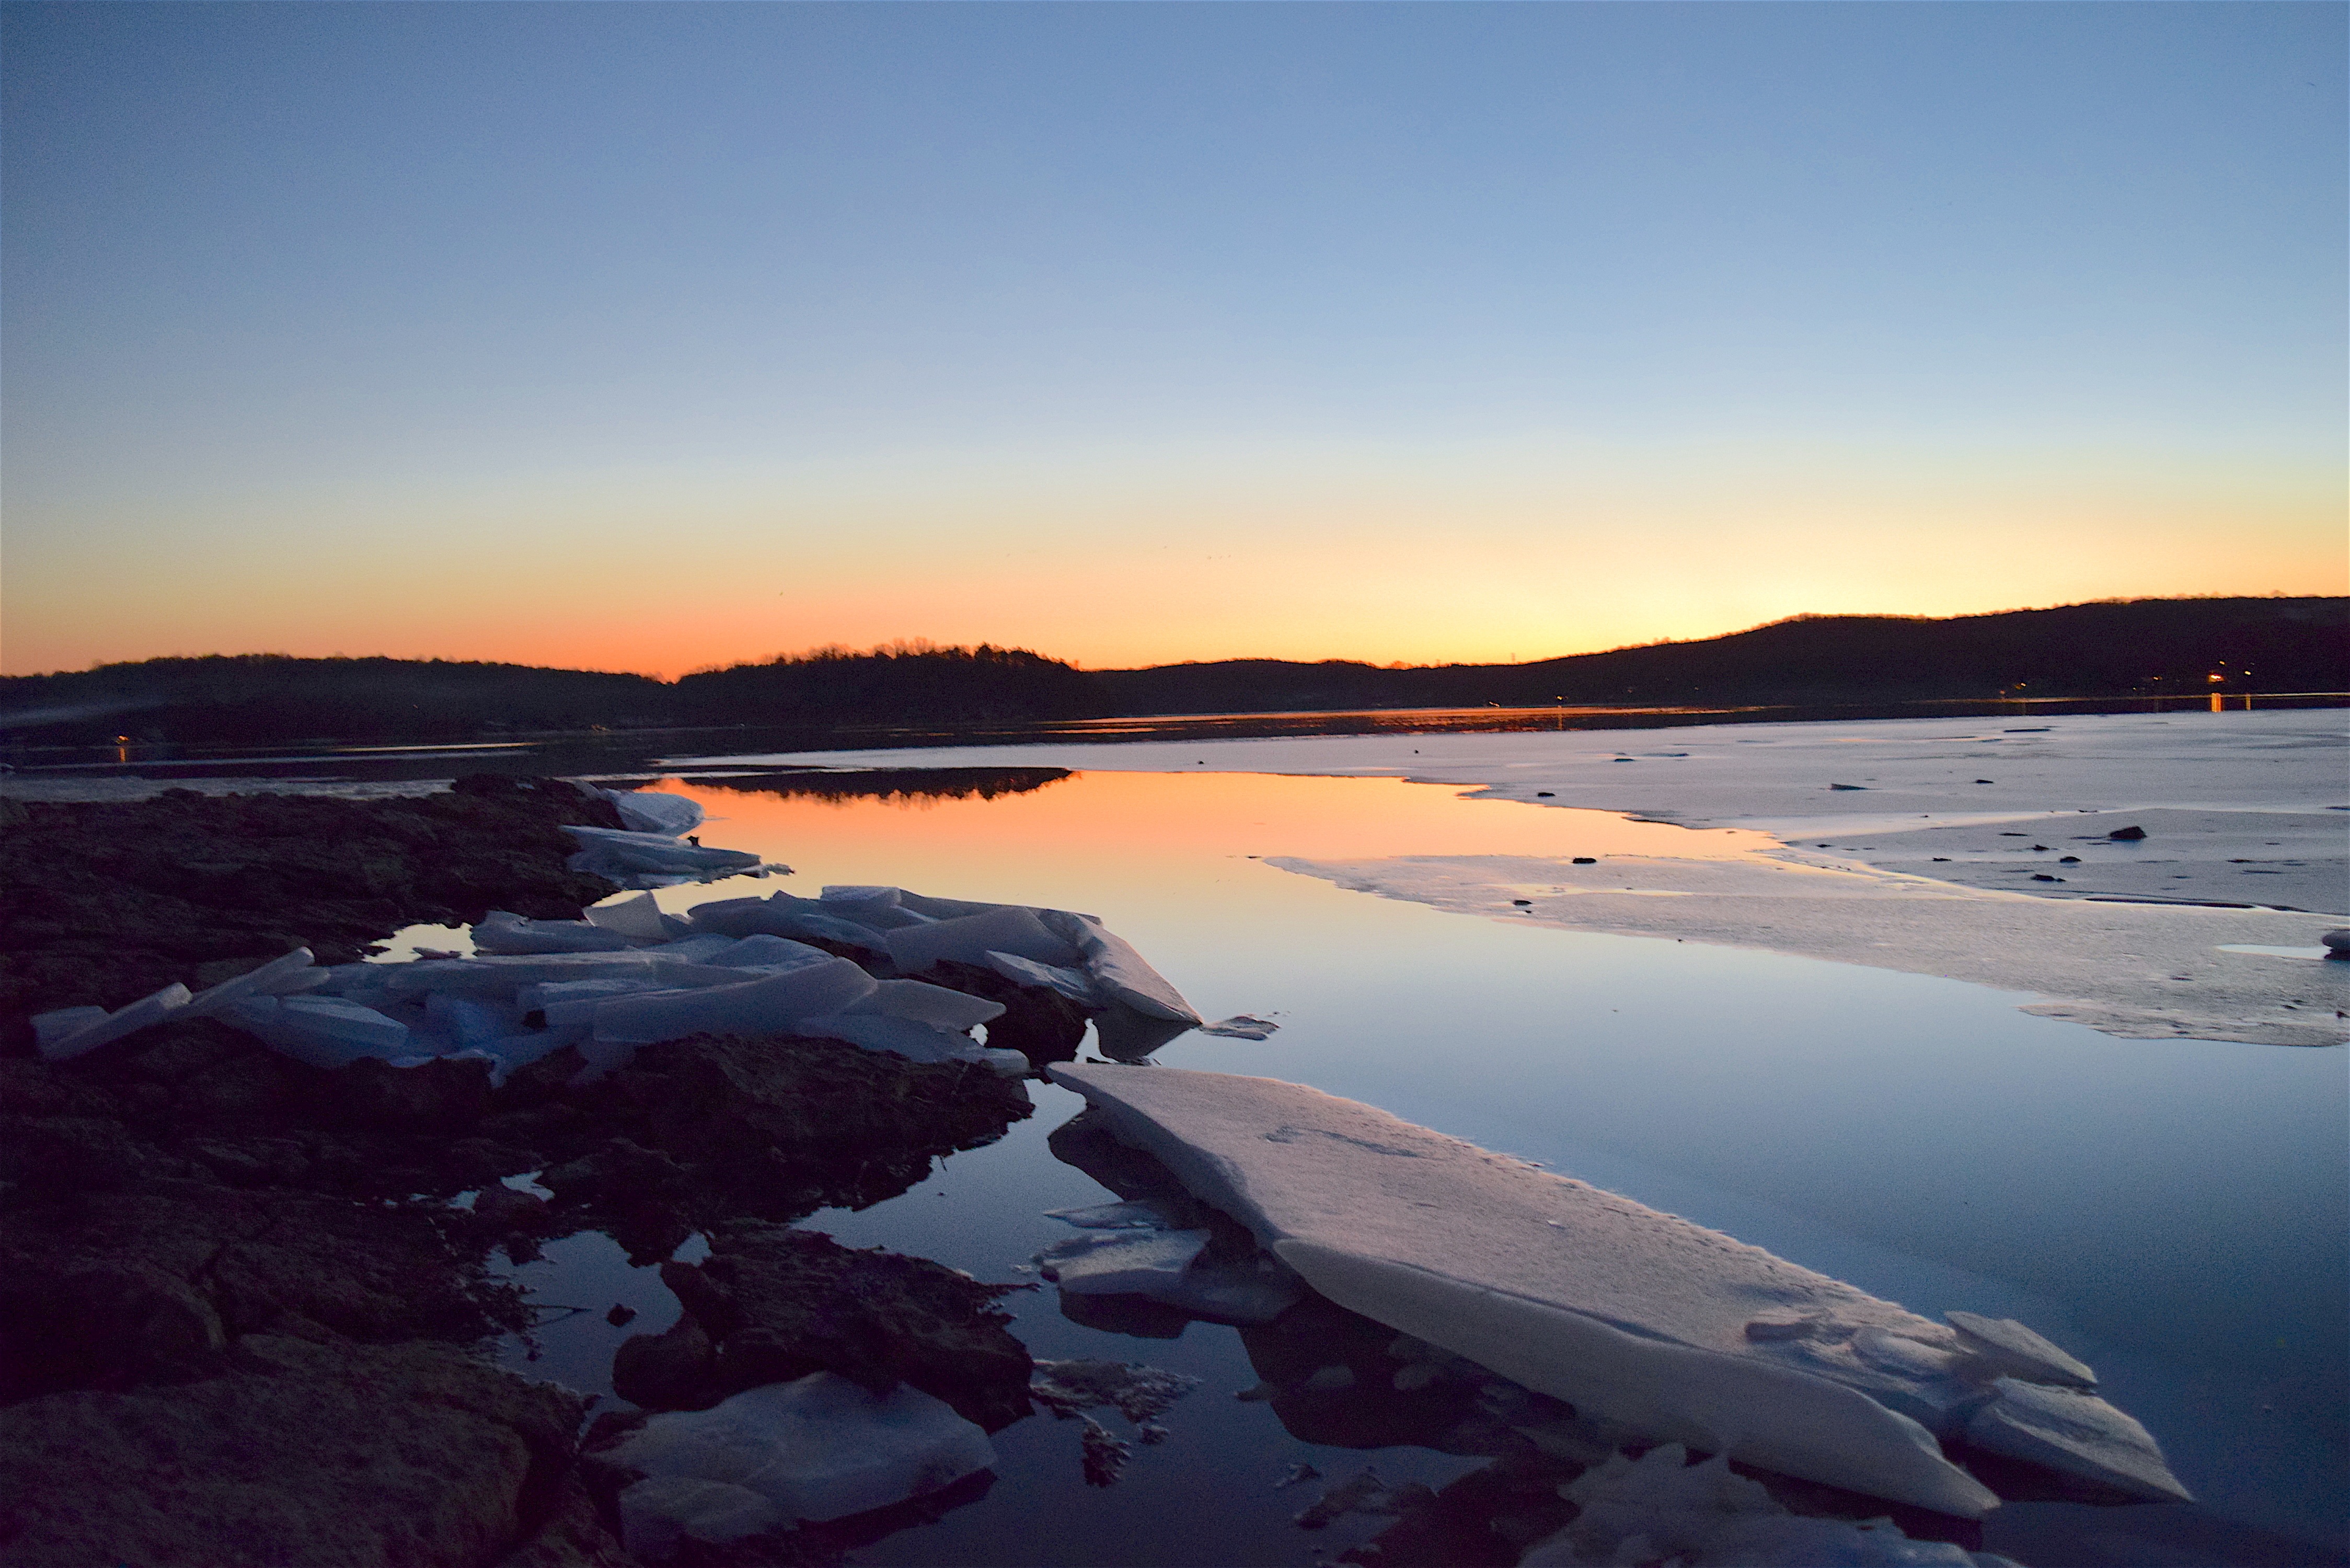
lake, sunset, ice, rock, reflection, water, sky, landscape, nature, evening, blue, horizon, dusk, scenic, twilight, sunlight, peaceful, outdoor, sun, calm, scenery, color, orange, tranquil, light, coast, colorful, quiet, mountain, beautiful, serene, floating